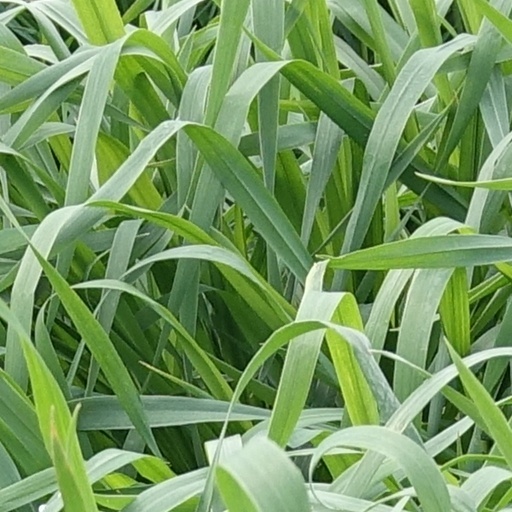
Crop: wheat